Slice It!

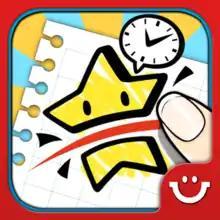
App icon

Slice It! is a puzzle video game developed and published by Com2uS Studios for iOS and Android in 2010, and for Mac OS X in 2011, and by Arc System Works for Nintendo 3DS' now-discontinued 3DS eShop in Japan in 2014, and internationally in 2016.